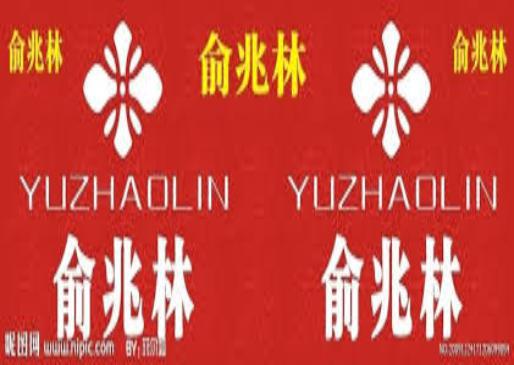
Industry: Clothes